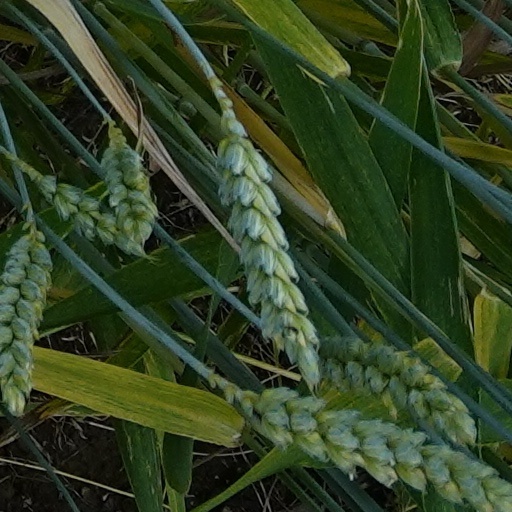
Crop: wheat